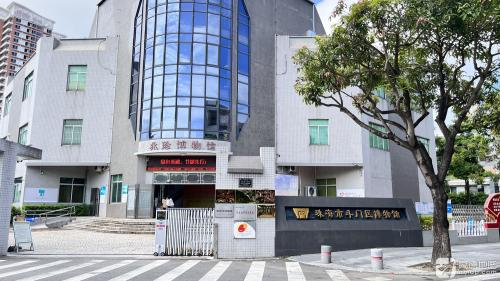
地标名称：珠海市斗门区博物馆
所在城市：珠海市·斗门区